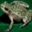
Label: frog